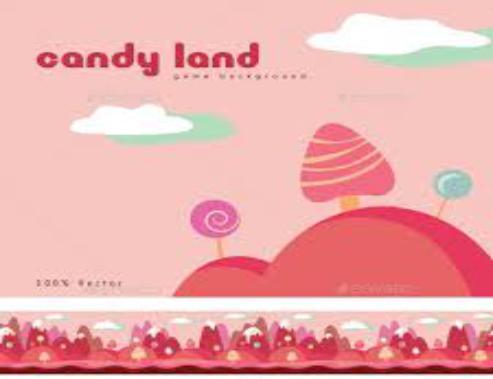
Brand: Candy Land
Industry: Food